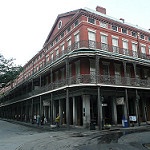
Label: buildings